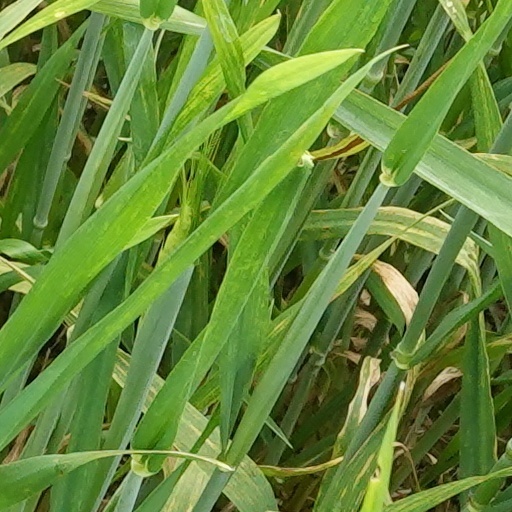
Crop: wheat